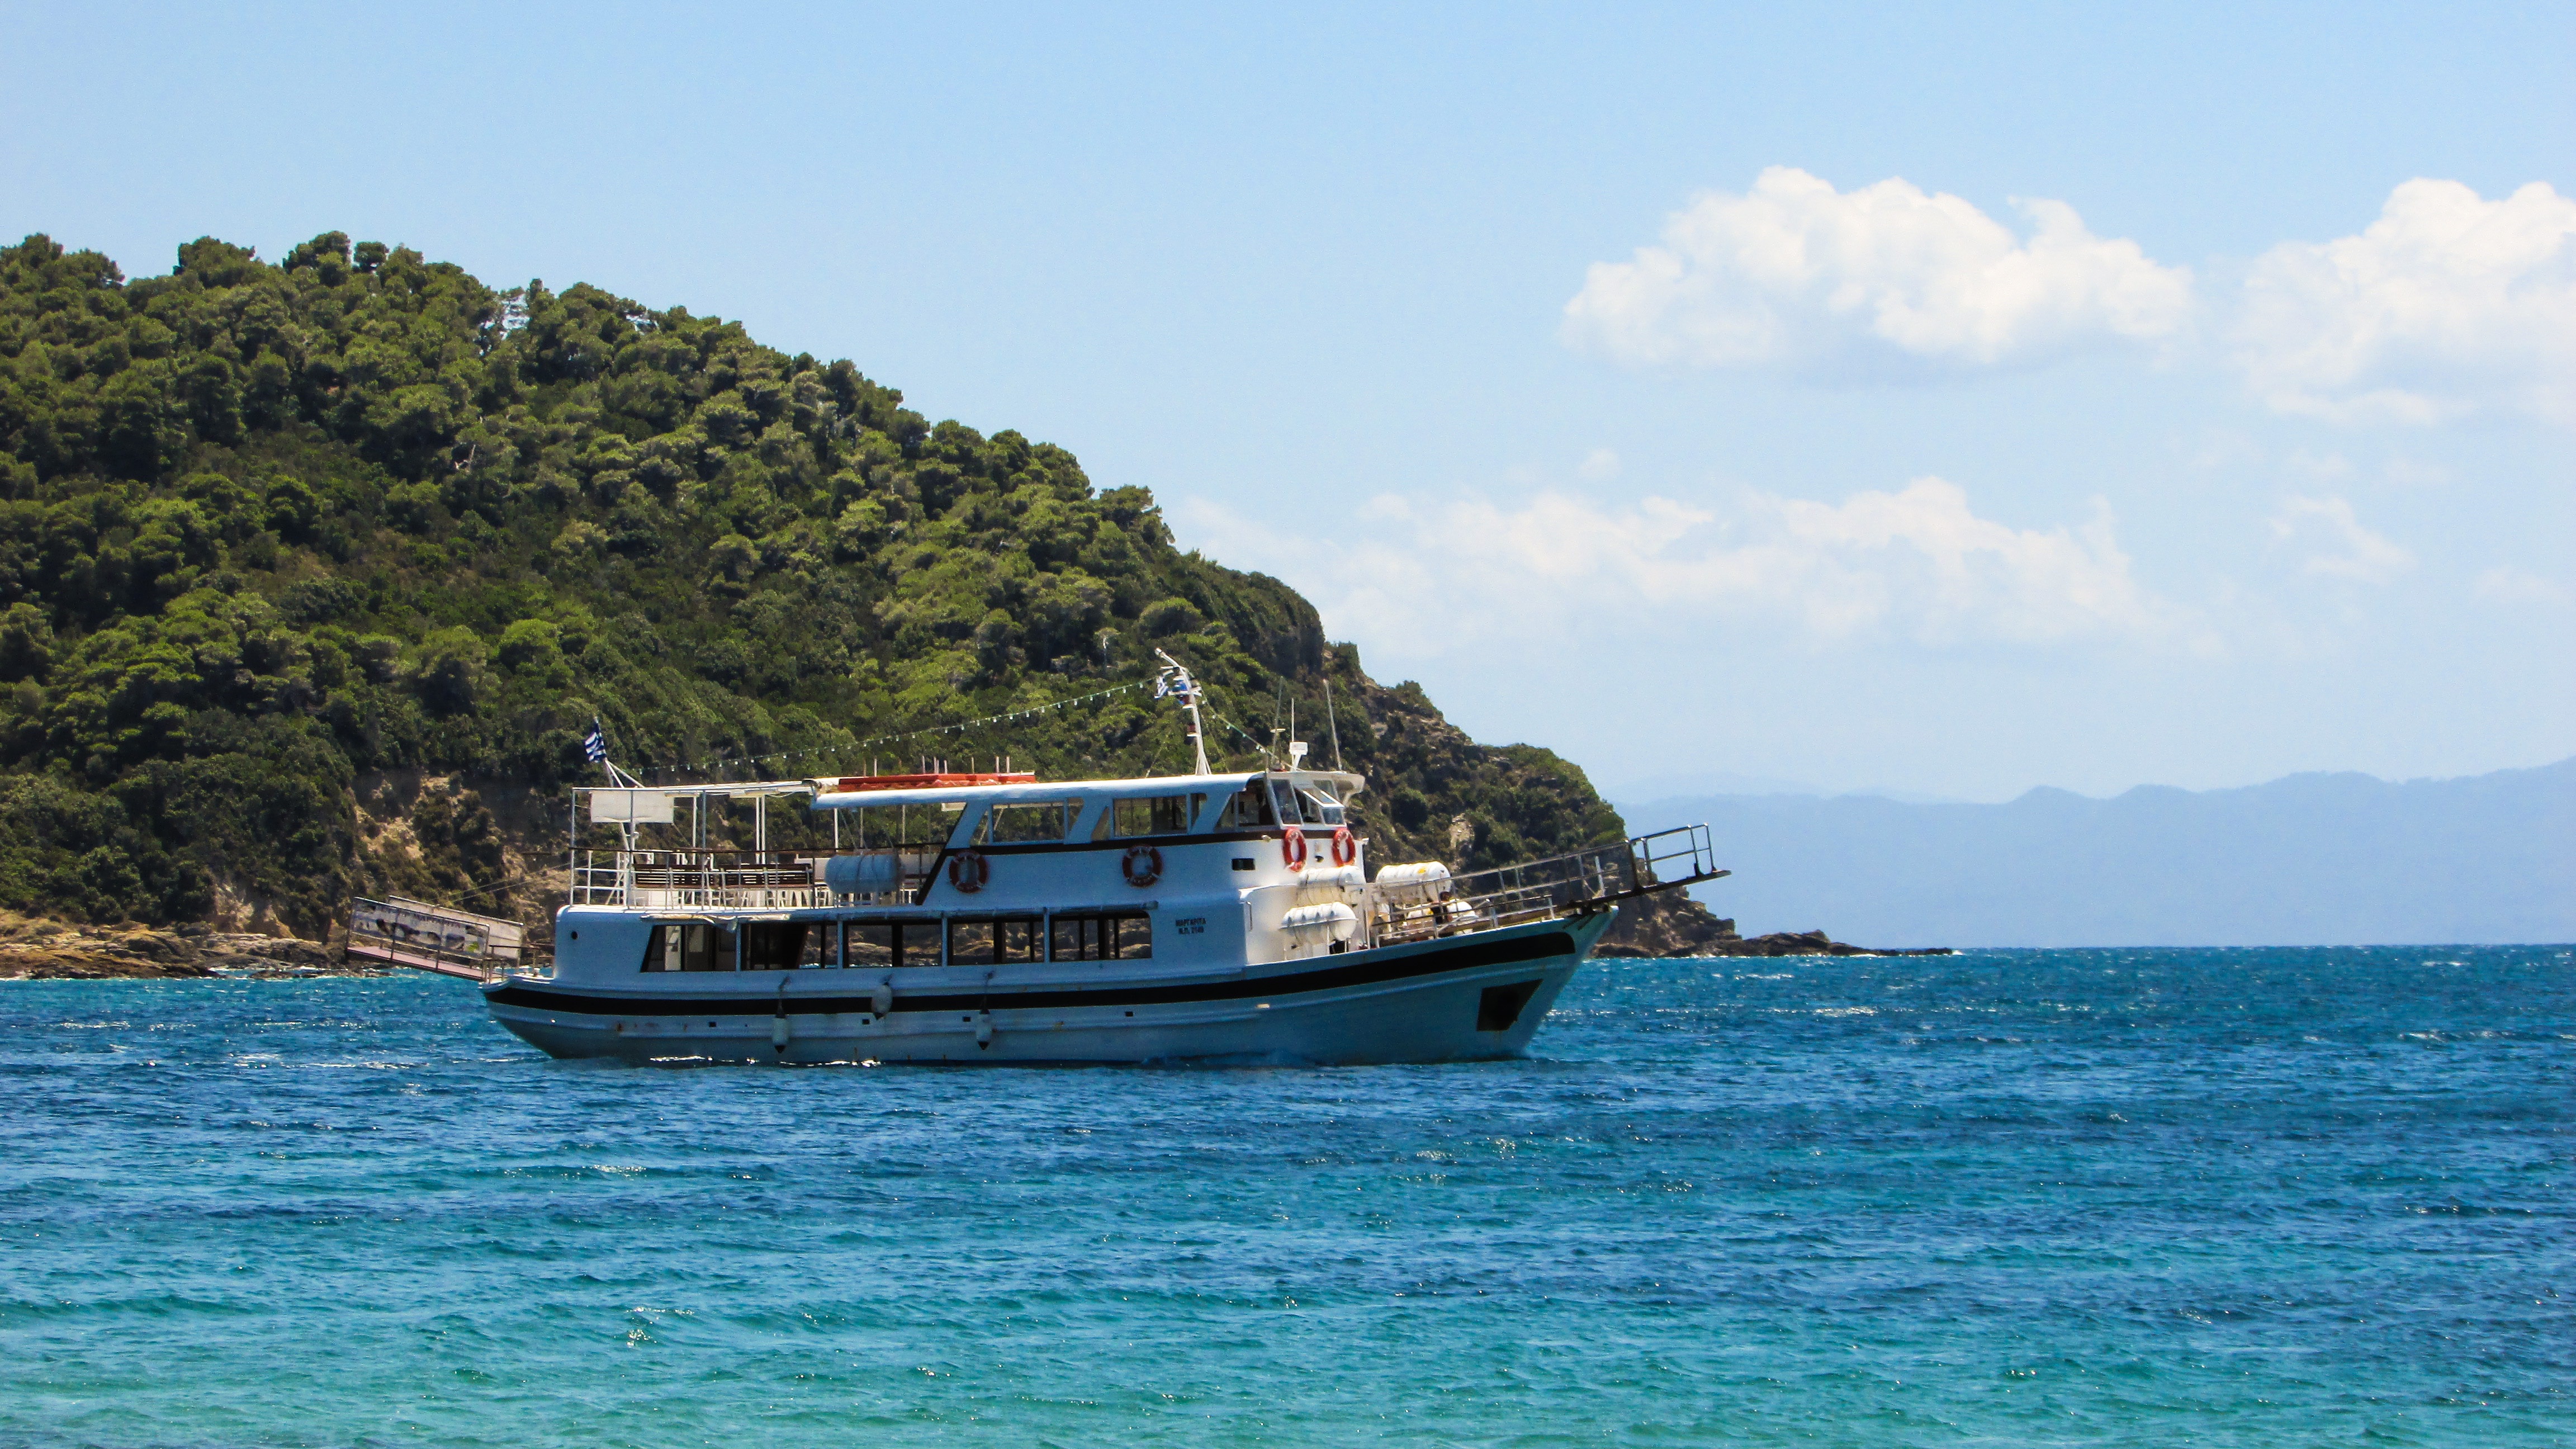
sea, coast, boat, ship, summer, vacation, vehicle, bay, tourism, leisure, cargo ship, waterway, ferry, greece, channel, watercraft, skiathos, fishing vessel, cruise boat, passenger ship